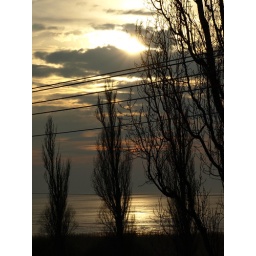
Cloudy sky above lake Balaton